Zainal Abidin of Ternate

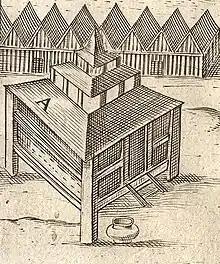
The royal mosque of Gammalamo in Ternate as it appeared in the late 16th century.

The "Malay Annals", which narrate the history of the Melaka Sultanate, also tell of a Raja of Maluku who made a westward journey. He arrived to Melaka in the reign of Sultan Alauddin Riayat Syah (r. 1477-1488) and did homage to him. In return he was given robes of honour and other fitting gifts. Raja Maluku was an expert on Malay football (sepak raga) and readily played with the young nobles of the kingdom. He was also a man of great strength, as he could cut through a mature coconut palm with a single stroke of his sword. He was among the favourites of Sultan Alauddin and returned to his country after a successful visit. It seems likely that Raja Maluku means the ruler of Ternate.